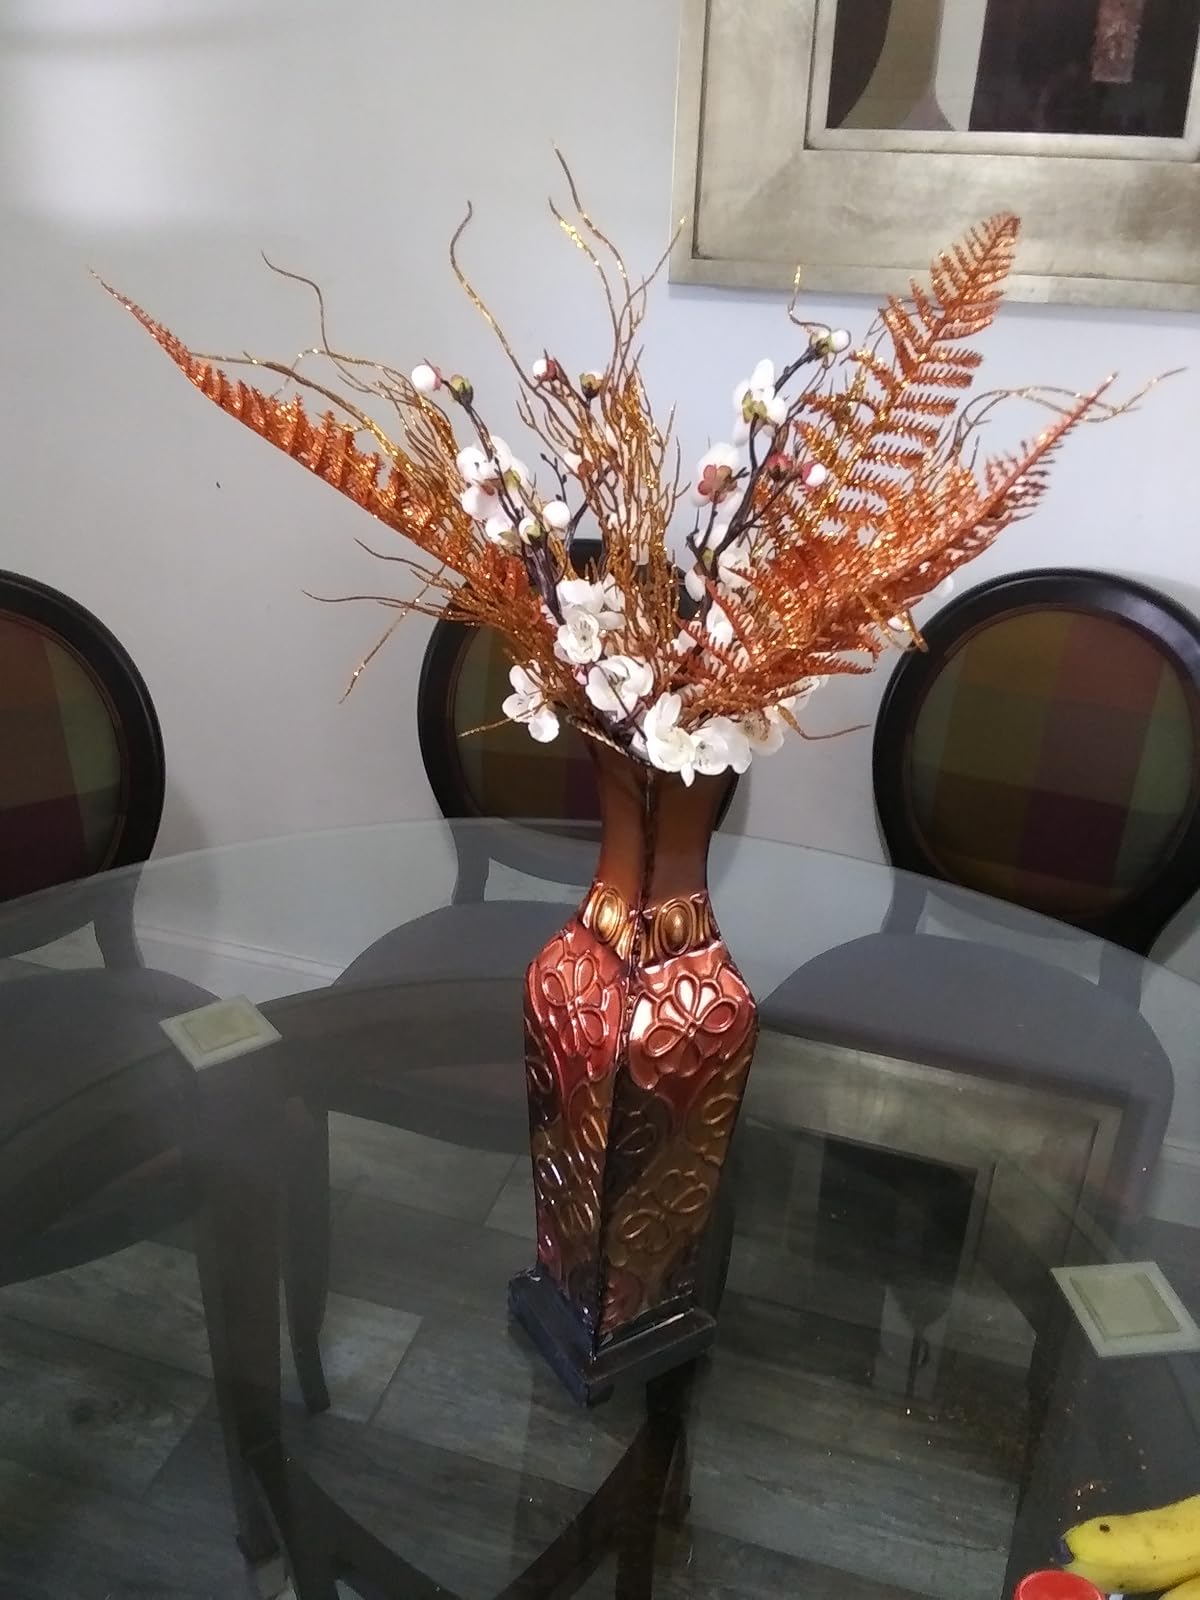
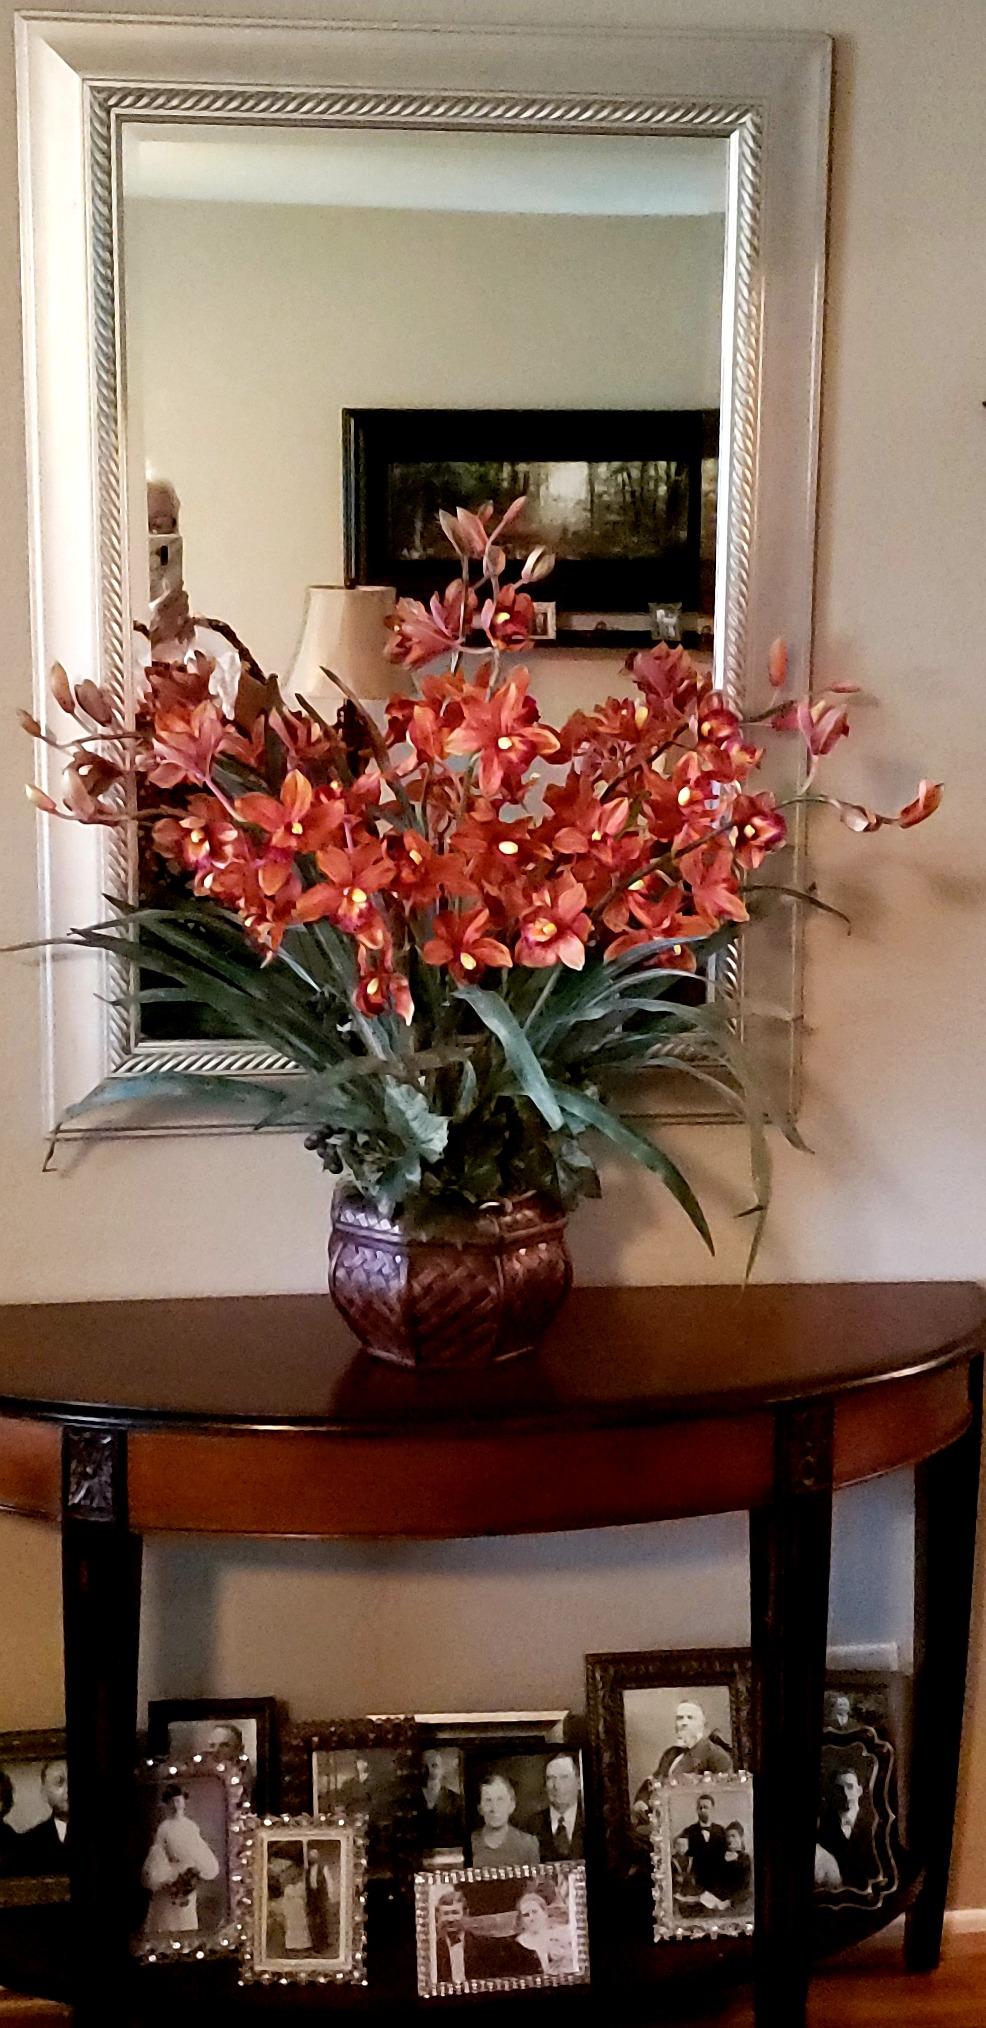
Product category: vase
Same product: no